10 Persei

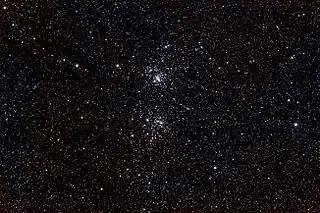
10 Per is the bright star below and right of the Double Cluster

10 Persei is a blue supergiant star in the constellation Perseus. Its apparent magnitude is 6.26 although it is slightly variable.